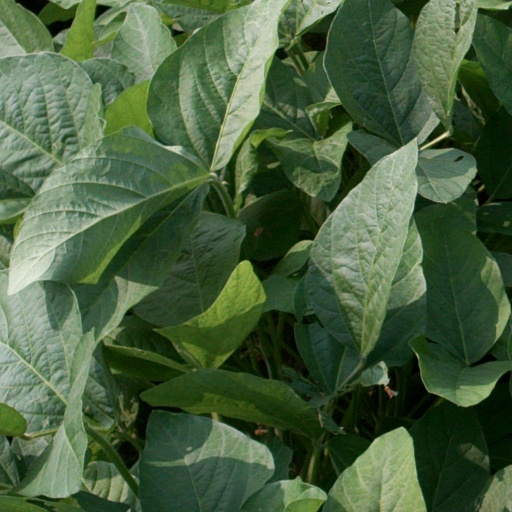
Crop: soybean